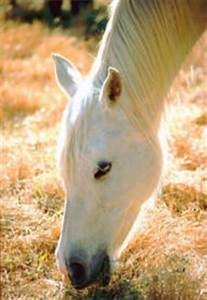
Label: horse